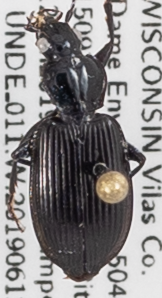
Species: Platynus decentis
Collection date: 2019-06-12
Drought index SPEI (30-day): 1.594
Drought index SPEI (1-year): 2.09
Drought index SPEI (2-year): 2.09